Carl Thomsen

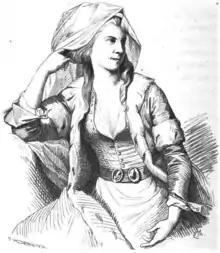
Thomsen's drawing of Danish actress Marie Cathrine Preisler in "Dansk Skuespilkunst" (1880)

As an illustrator, he contributed woodcuts to both books and journals including works by Adam Oehlenschläger, Johan Ludvig Heiberg, Steen Steensen Blicher and B.S. Ingemann. In 1901, he became a professor of the Royal Danish Academy.